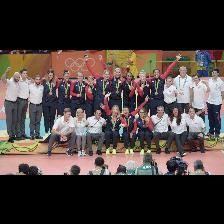
Label: Human